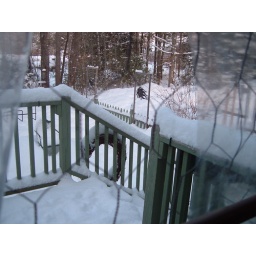
Winter in Maine as seen through the chicken wire door